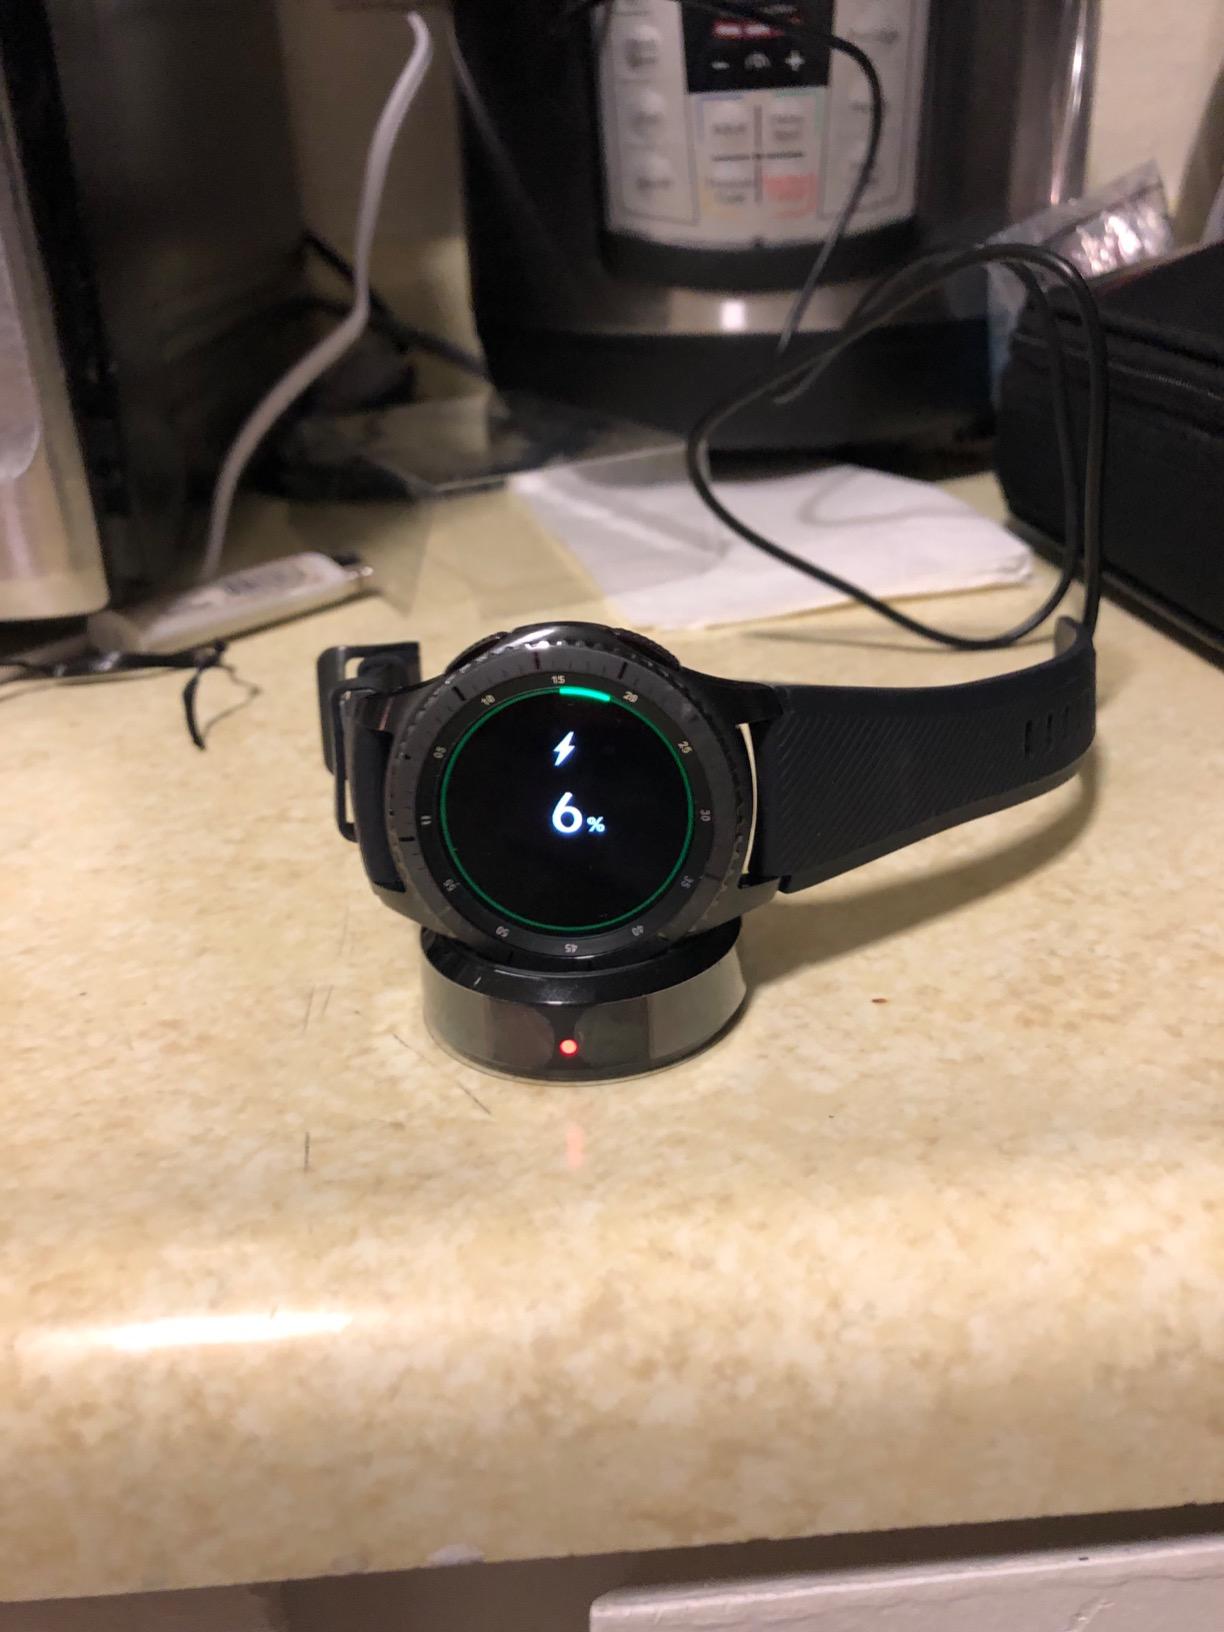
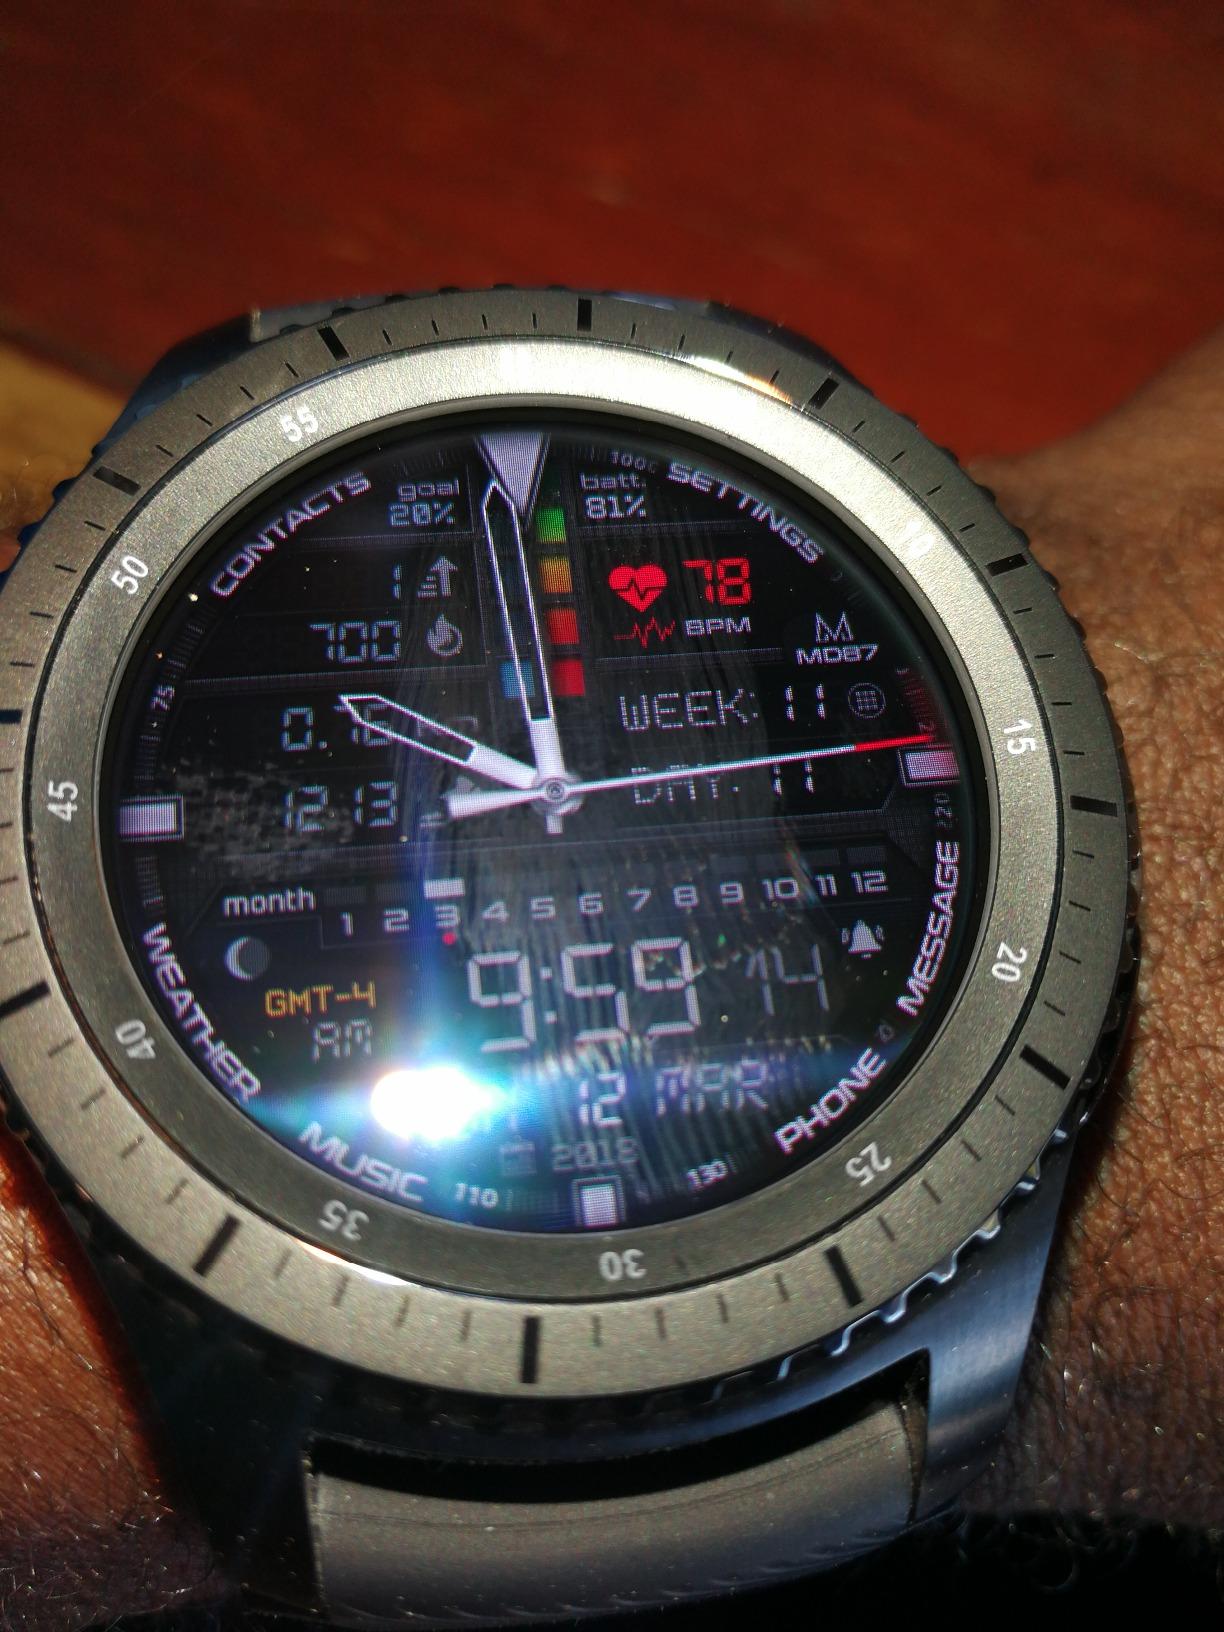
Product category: smartwatch
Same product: yes